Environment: real
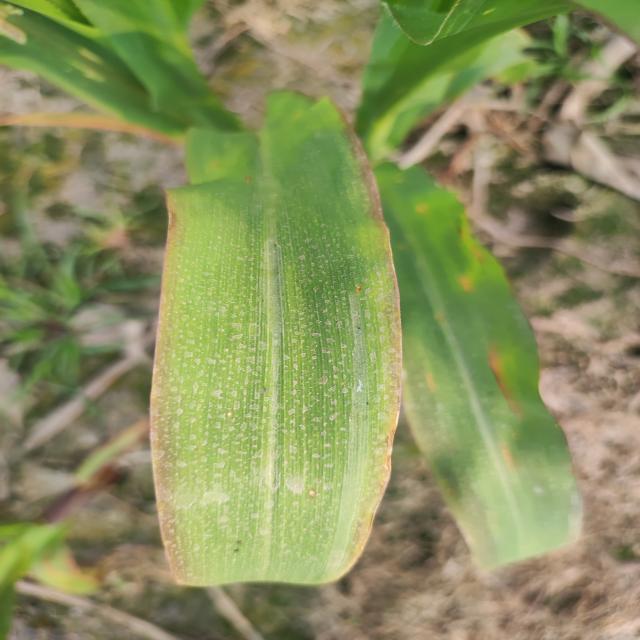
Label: phosphorus_deficiency